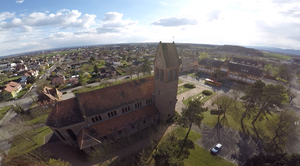
Wittenheim est une commune de la banlieue de Mulhouse. C'est une ancienne commune minière du bassin potassique d'Alsace, la quatrième plus peuplée du département du Haut-Rhin, en région Grand Est. Elle accueille le chevalement Théodore, haut de 64 mètres.